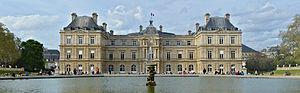
Façade sud et bassin, Palais du Luxembourg (construit de 1615 à 1631) au printemps, Paris (6e)